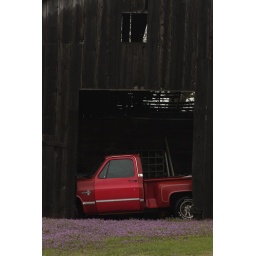
A red, antique Chevy pickup truck sits inside a weathered barn near Independence, Kan.